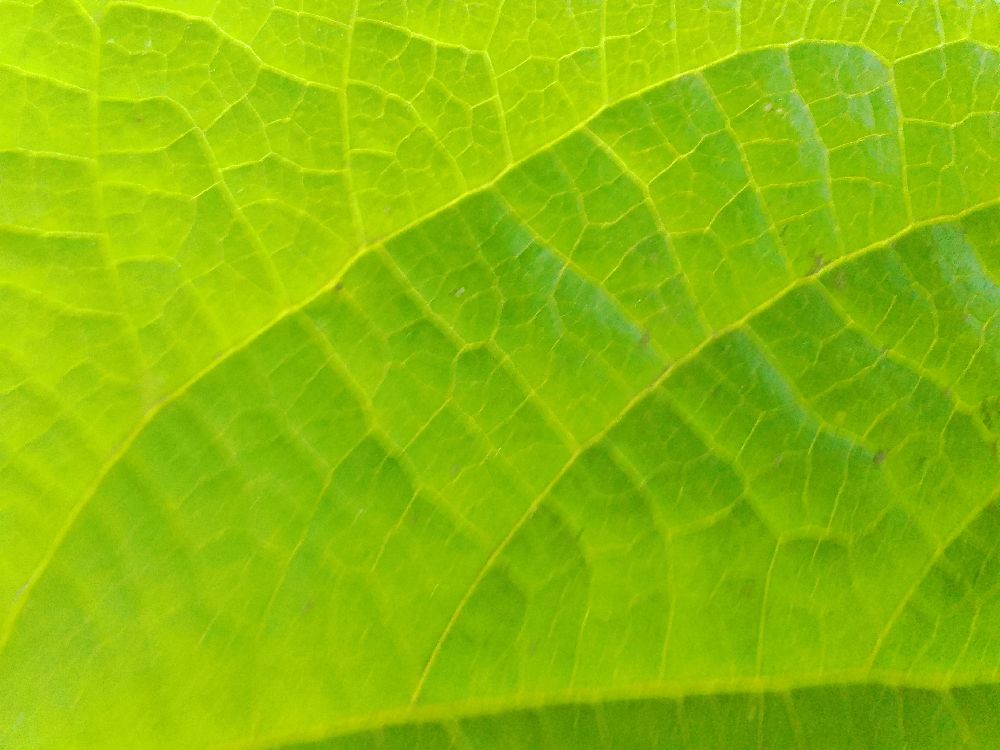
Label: healthy